Israelis

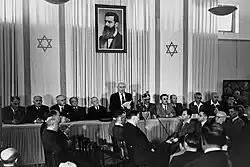
David Ben-Gurion proclaiming the Israeli Declaration of Independence in 1948

The term "Israelite" refers to members of the Jewish tribes and polities of the Iron Age known from the Hebrew Bible and extra-biblical historical and archaeological sources. The term "Israeli", by contrast, refers to the citizens of the modern State of Israel, regardless of them being Jewish, Arabs, or of any other ethnicity.